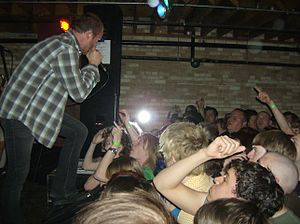
Still Remains
Still Remains var et metalcore-band, som blev dannet i 2002 i Grand Rapids, Michigan. Bandet gik i opløsning i 2008.